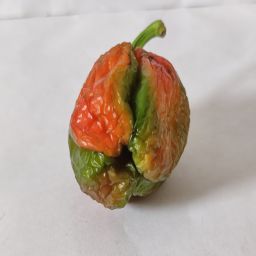
Crop: Bell Pepper
Quality: Damaged